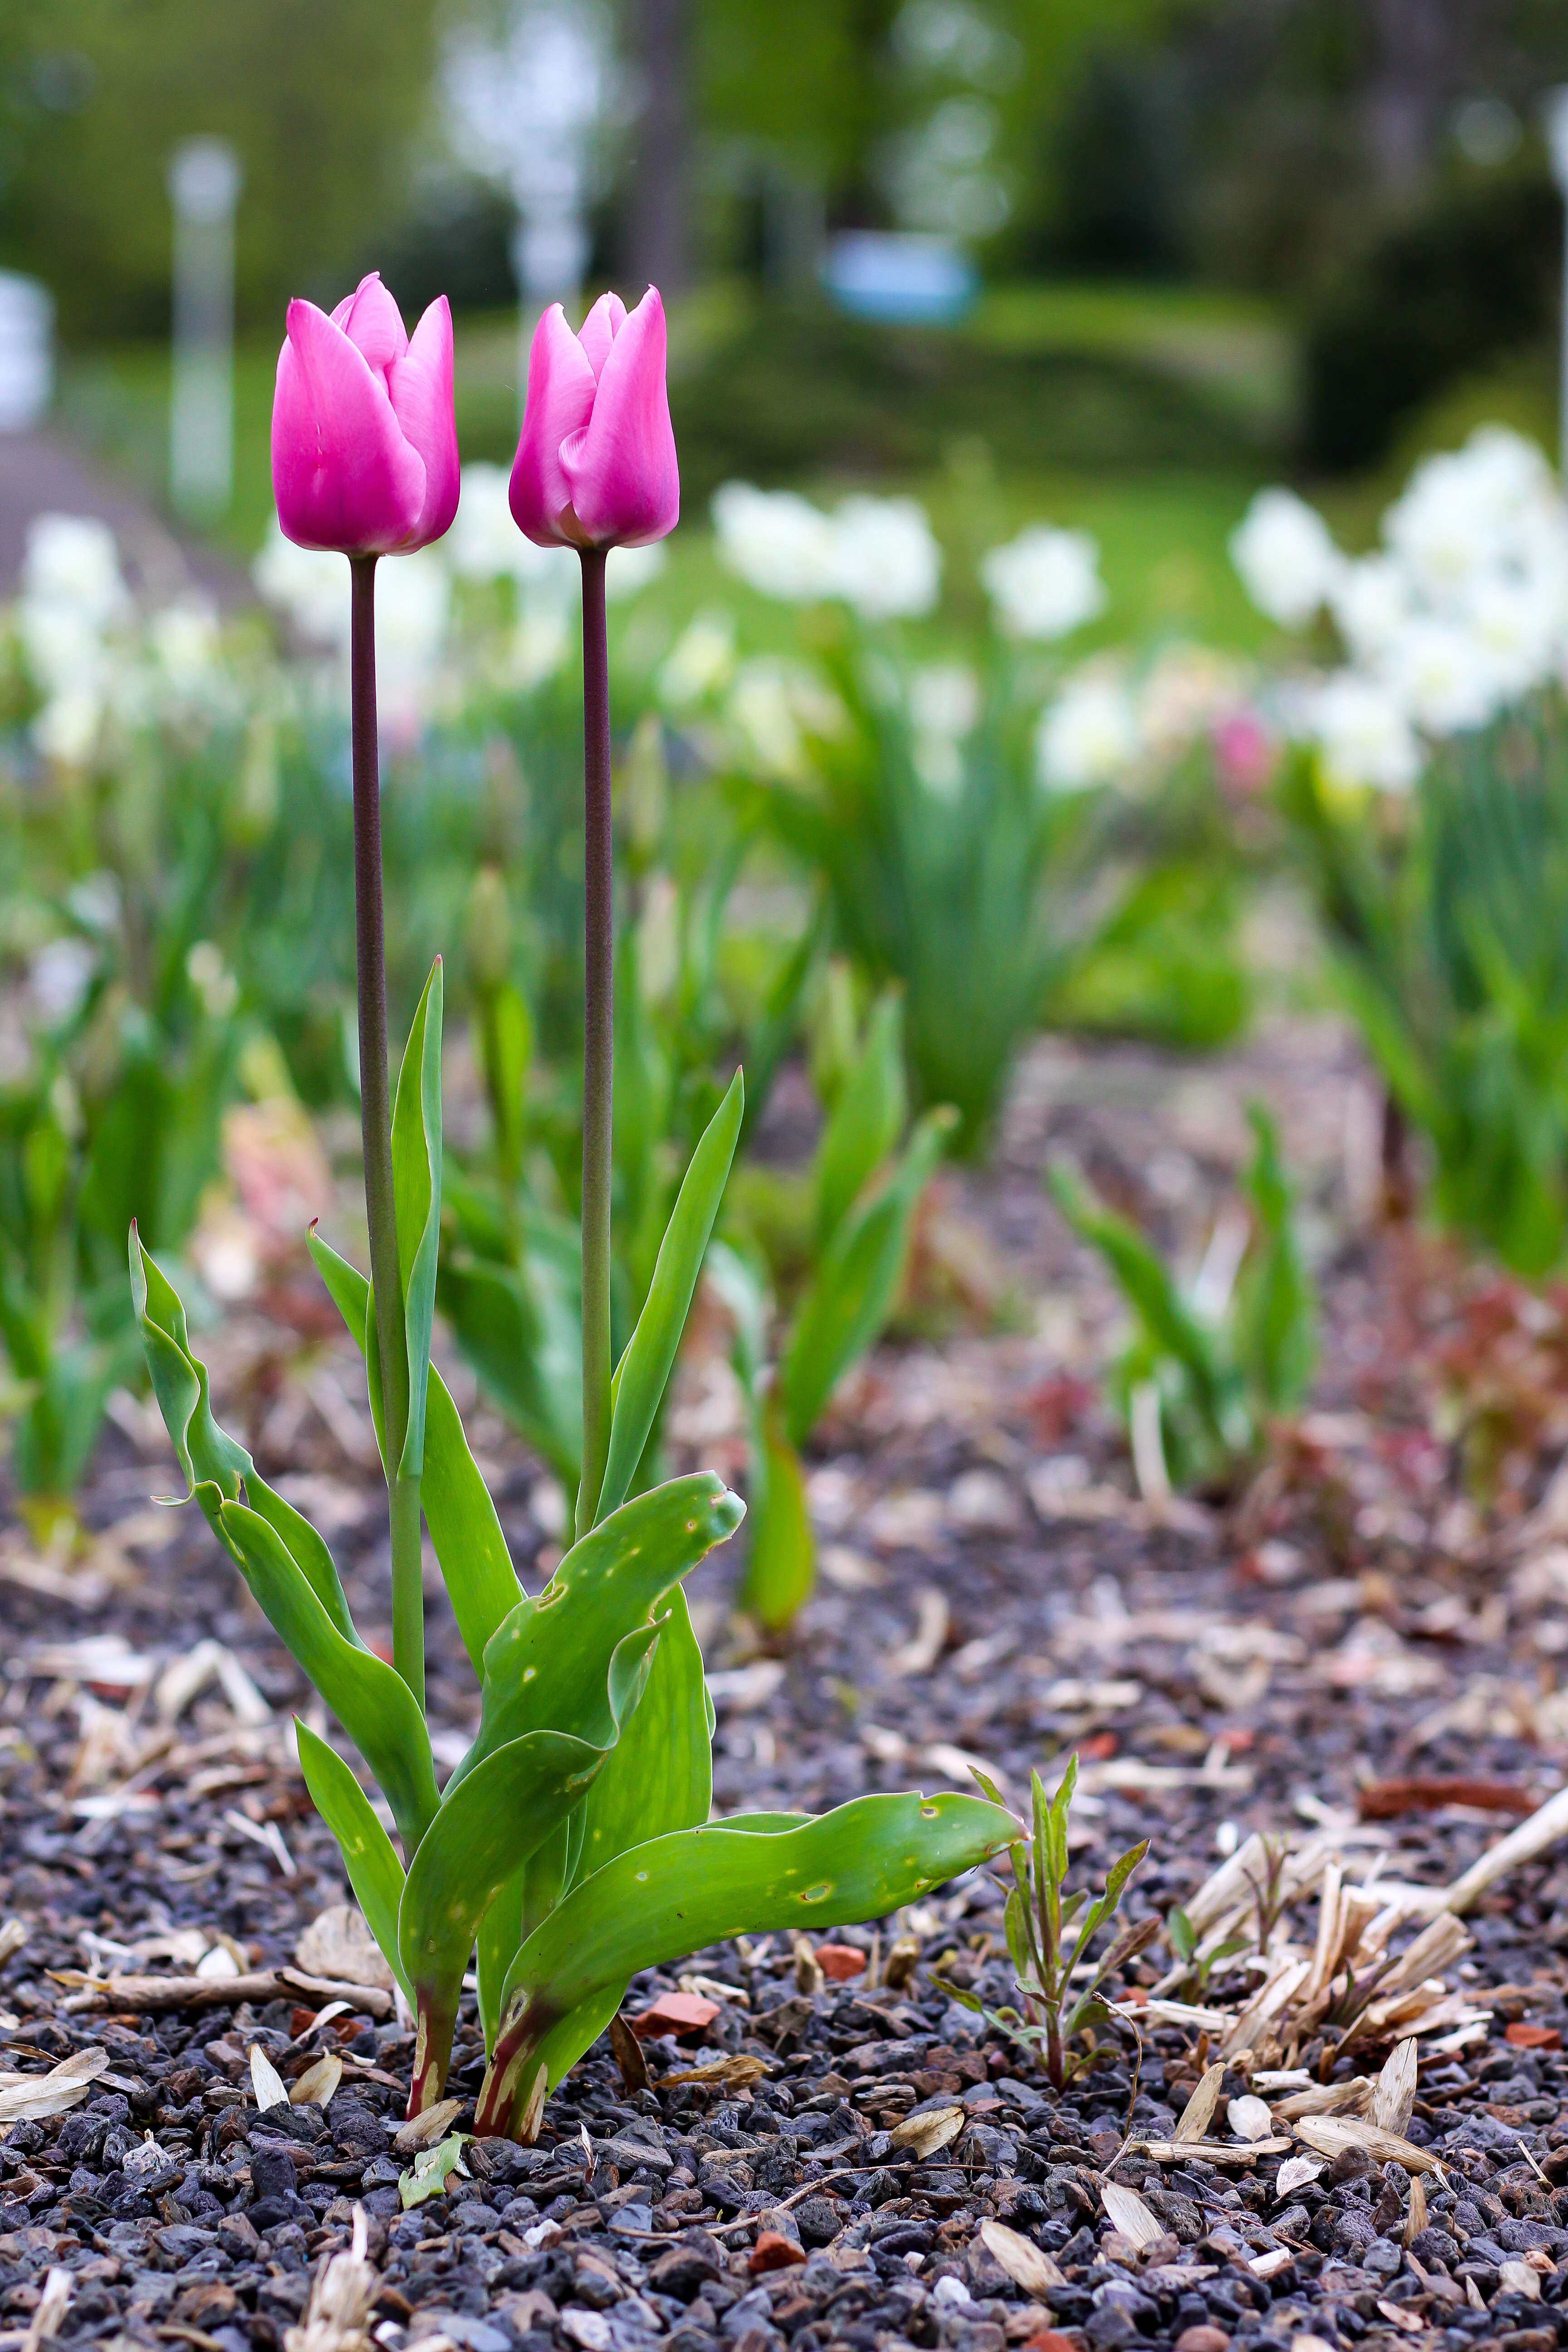
nature, grass, blossom, plant, flower, bloom, tulip, spring, soil, botany, garden, pink, flora, wildflower, flowers, tulips, flowering plant, plant stem, land plant